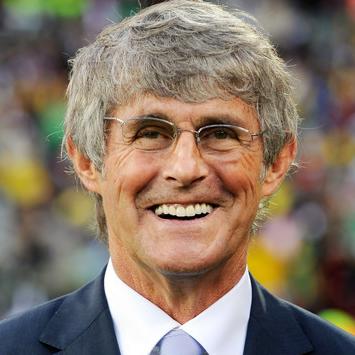
Age: 61